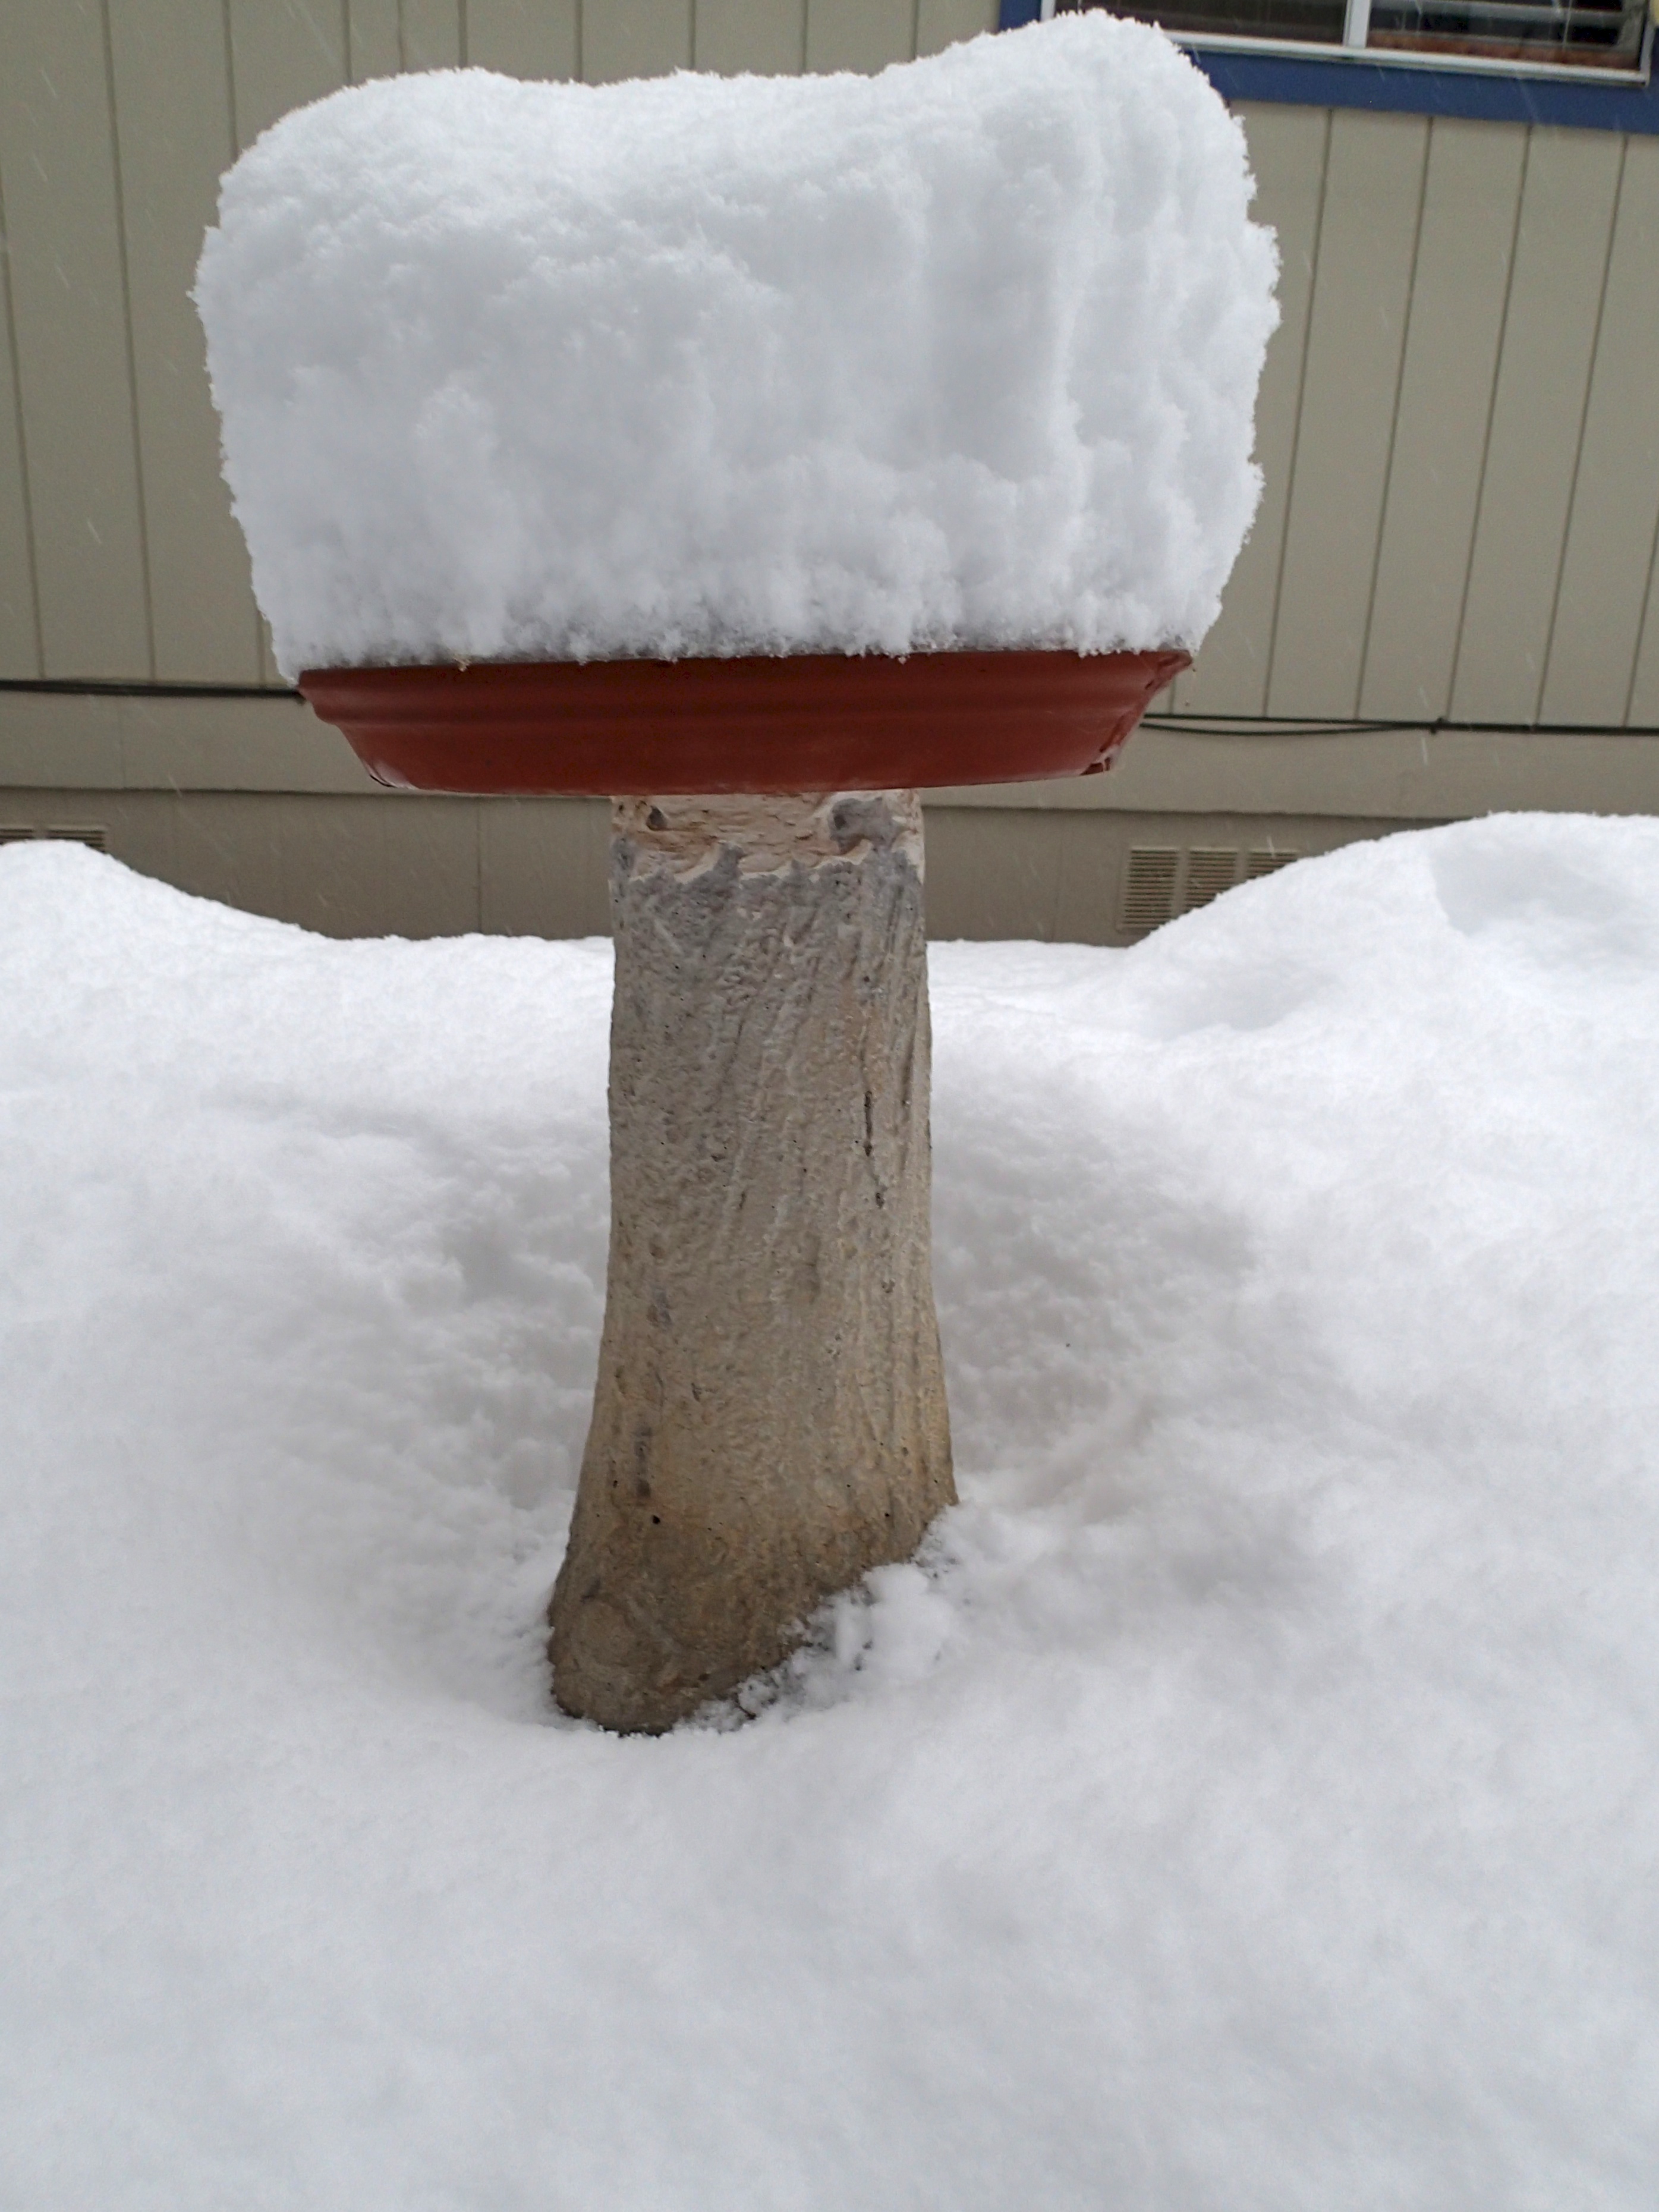
snow, winter, wood, white, weather, furniture, season, footwear, freezing